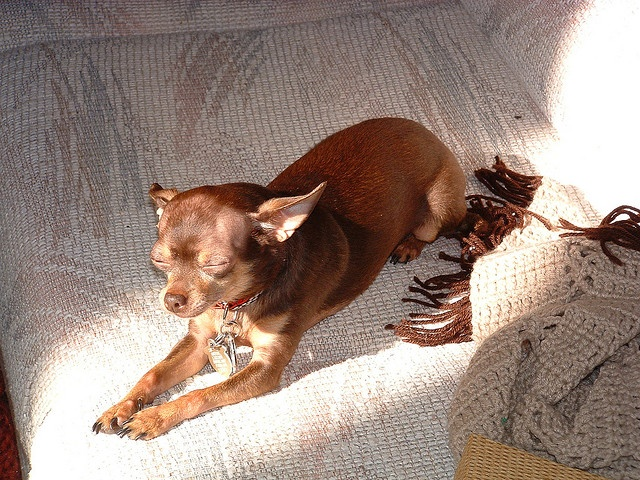
A small brown dog laying on the couch.
A small dog laying on a couch with the sun in its eyes
A chihuahua rest on the sofa with his eyes closed.
A small brown dog resting in the sunlight.
A dog sits on a couch and just can't keep his eyes open.